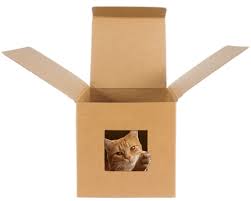
Waste category: cardboard